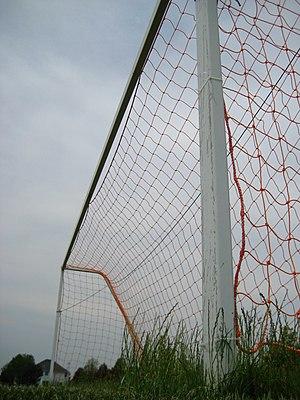
Ce lexique du football recense les termes et expressions techniques propres au football.